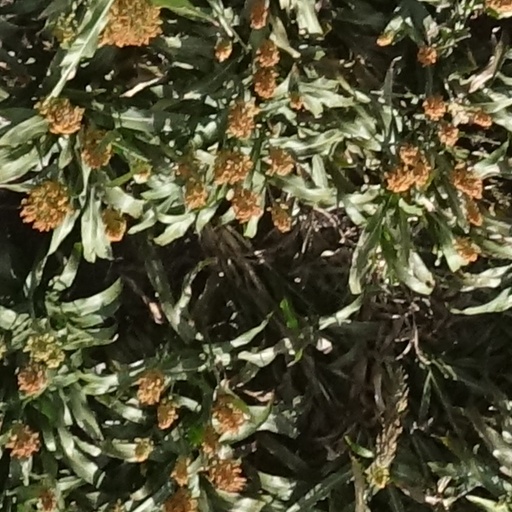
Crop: sorghum